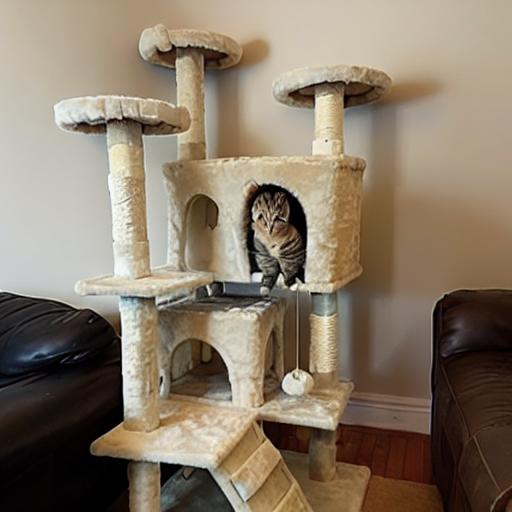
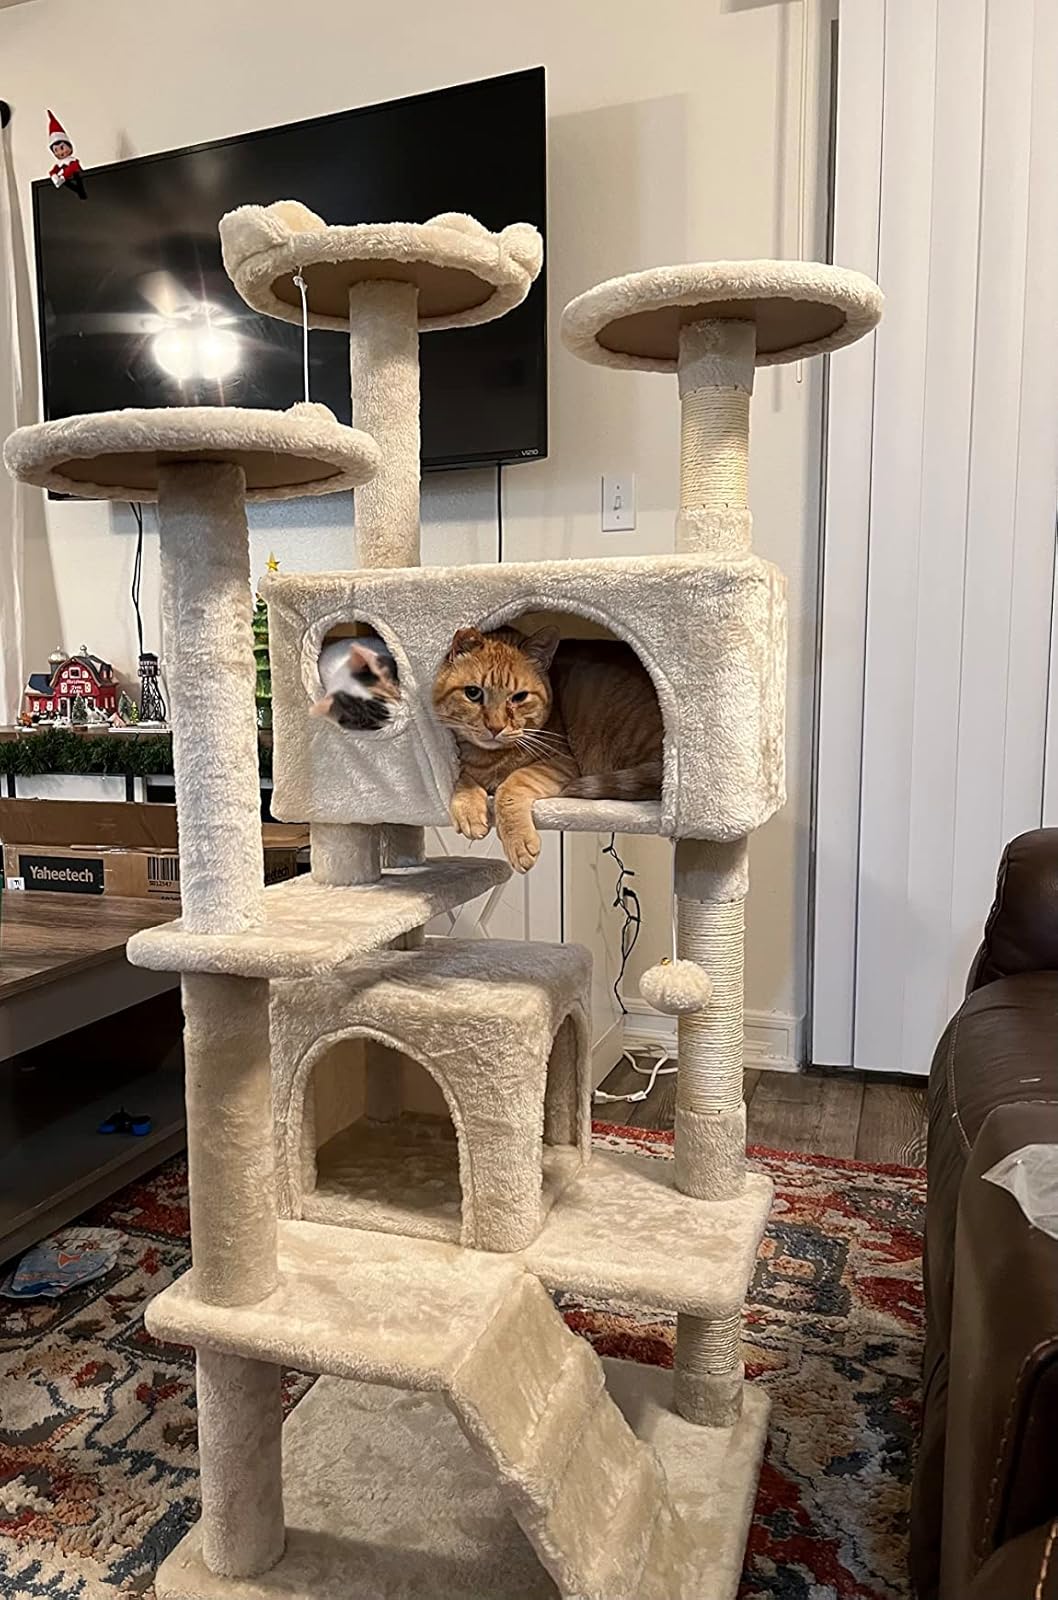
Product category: items_cat tree
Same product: no